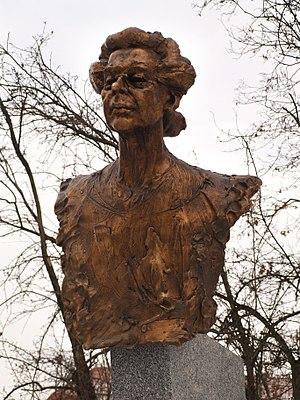
Milada Horáková, née le 25 décembre 1901 à Prague et morte exécutée le 27 juin 1950 dans la même ville, est une femme politique tchécoslovaque, députée socialiste, condamnée à mort après un procès pour haute trahison et conspiration. C'est l'une des rares femmes à avoir été exécutée en Tchécoslovaquie et elle est reconnue, du fait de son sang-froid, de son courage et de son intransigeance face à ses juges, comme l'une des grandes figures de la résistance au communisme.
La République socialiste tchécoslovaque était le nom officiel adopté par la Tchécoslovaquie durant la période où le pays était gouverné par un régime autoritaire d'inspiration marxiste-léniniste dirigé par le Parti communiste tchécoslovaque. Le pays garda dans un premier temps, de 1948 à 1960, le nom officiel de République tchécoslovaque, avant de changer pour une dénomination reflétant le régime en place. La Tchécoslovaquie était membre du Conseil d'assistance économique mutuelle et du Pacte de Varsovie. Les termes de Tchécoslovaquie communiste ou de Tchécoslovaquie socialiste sont parfois employés pour désigner de manière informelle l'ensemble de la période allant de 1948 à 1989. La Tchécoslovaquie faisait alors partie des régimes dits de démocratie populaire, politiquement alignés sur l'URSS au sein du bloc de l'Est. Le régime prit fin en 1989 au moment de la chute du bloc de l'Est, durant l'épisode dit de la révolution de velours.